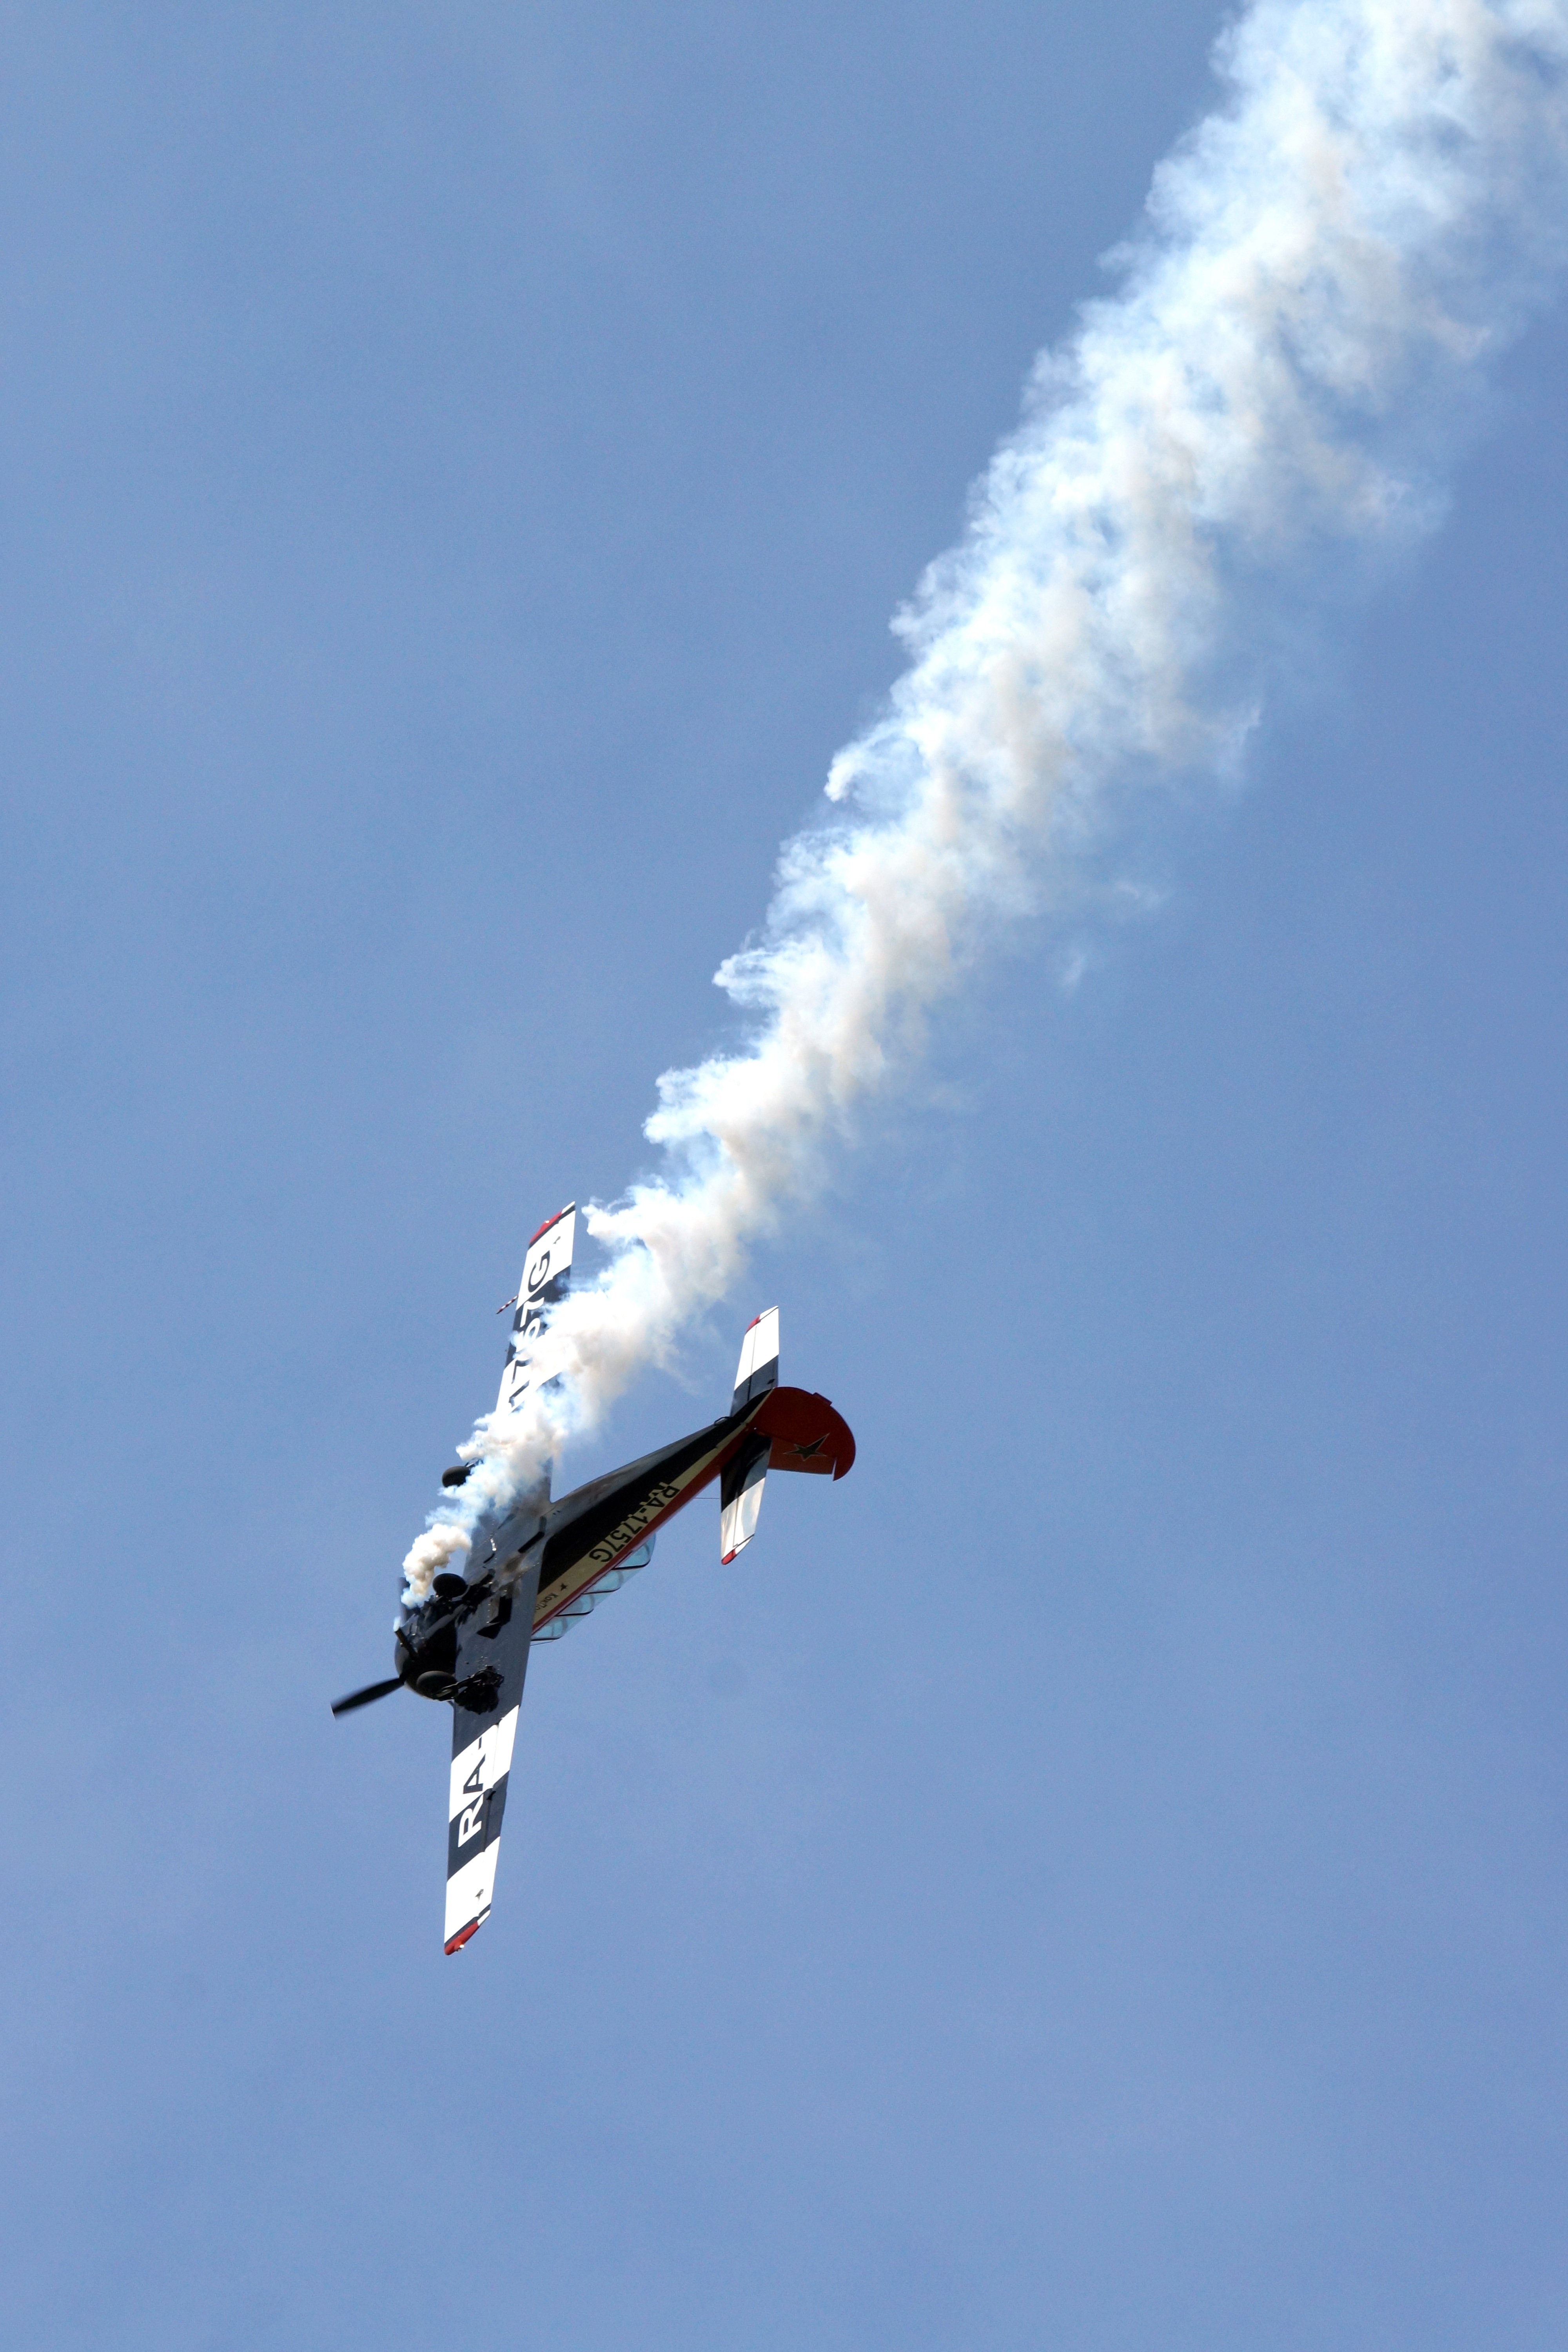
wing, sky, summer, airplane, plane, aircraft, motion, vehicle, aviation, flight, blue sky, russia, in the air, air transport, inversion mark of aircraft, novosibirsk, air show, air force, jet aircraft, aerobatics, fighter aircraft, military aircraft, atmosphere of earth, general aviation